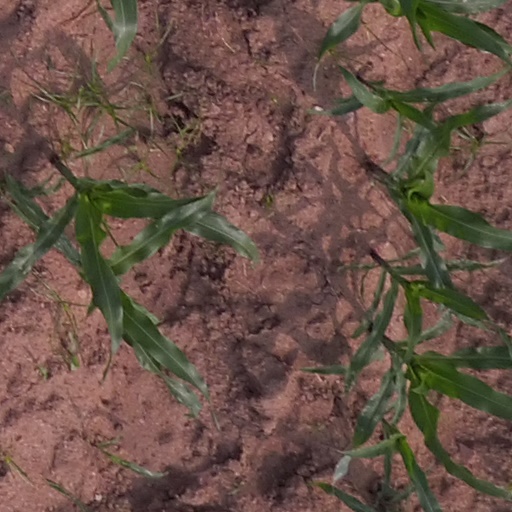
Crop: maize; corn